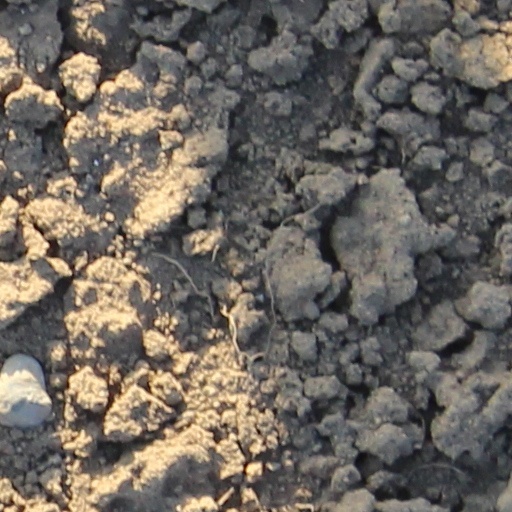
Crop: wheat